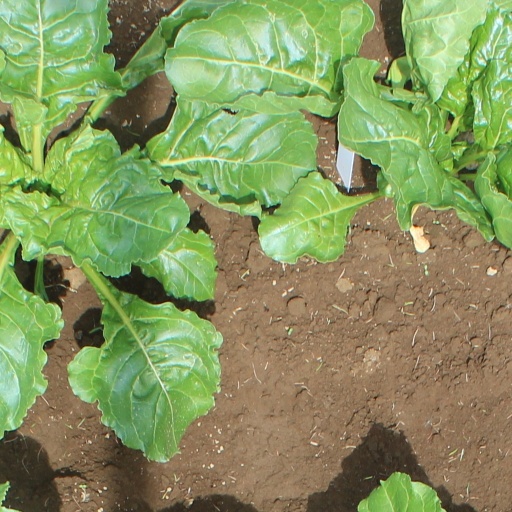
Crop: sugar beet